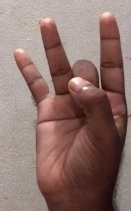
ASL sign: 8